Edwin Cameron

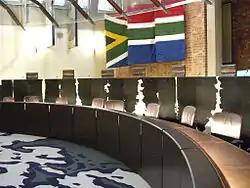
The courtroom of the Constitutional Court of South Africa

Cameron's judgment in "Glenister v President", co-authored with Deputy Chief Justice Dikgang Moseneke, struck down amendments to the National Prosecuting Act and South African Police Service Act on the basis that they failed to create an "adequately independent" anti-corruption unit. This was praised as an "imaginative" and "brilliant" judgment by commentators and means South Africa must have an independent corruption-fighting agency notwithstanding the ruling ANC's controversial disbanding of the Scorpions.